Brettstapel

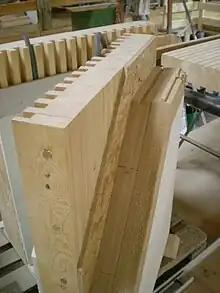
Brettstapel Wall Panel

This high degree of prefabrication means buildings can be manufactured and erected extremely quickly and efficiently. It takes approximately five weeks from cutting dried timber to completing the fit-out of a house, whilst a house can be erected on site and made weather tight in a matter of days.